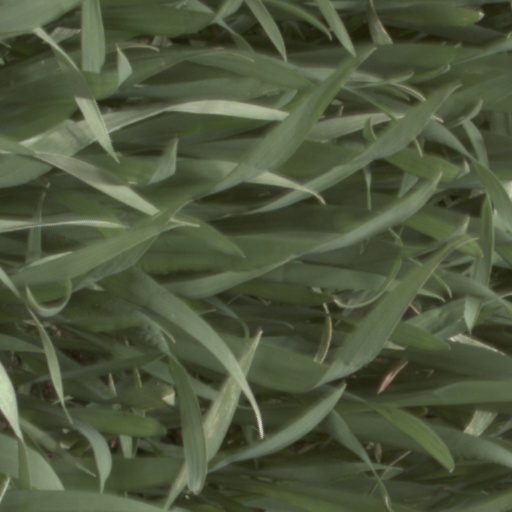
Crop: wheat